Philippines–Singapore relations

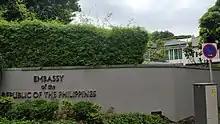
The embassy of the Philippines in Singapore.

The Philippine-Singapore Business Council is also present as an organization dedicated to the cooperation of the business communities of the two countries. The council was launched on 13 October 1994 in Singapore. Both Fidel V. Ramos, the President of the Philippines, and Goh Chok Tong, the Prime Minister of Singapore attended the launch.